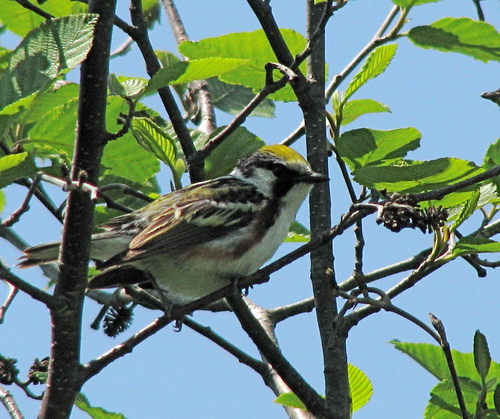
bird with brown and white feathers, yellow head feathers, and short black pointed beak.
this small bird is primarily white with a black eyering and cheek patch with a bright yellow crown.
this bird contains a yellow head, black face, white throat and underbelly along with black, white and brown feathers and wings covering the rest of its body.
a medium sized bird with a yellow crown, and a grey belly
this bird has a bright yellow crown with a short bill.
this particular bird has a white belly and breast with brown sidesthe crown on top of the birds head is yellow while the bill is black.
a small bird with a yellow crest and brown and white color on the rest of the body.
a medium sized bird with a small bill, and a yellow crown
this is a mostly grey and white bird with yellow on its crown and some black on its face.
Species: Chestnut Sided Warbler